Futures (album)

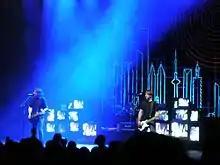
Jimmy Eat World performing live in 2005.

In late August and early September 2004, the band performed at the Street Scene and Summerfest festivals. Later in September, the group played two shows in the UK. To promote its release, the band played in-store gigs, held listening parties at Fast Forward chain stores, and a session for Launch.com. They appeared on "Daily Download", "Late Night with Conan O'Brien", and "Jimmy Kimmel Live!". In October and November, they embarked on a US tour with the likes of Recover, Emanuel, and Razorlight. Throughout December, the band played a series of radio festivals. In January 2005, they went on a brief, two-week US tour with Elefant and Reuben's Accomplice.